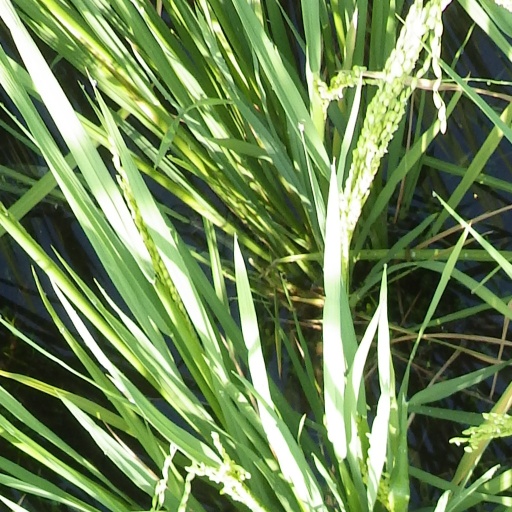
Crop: rice